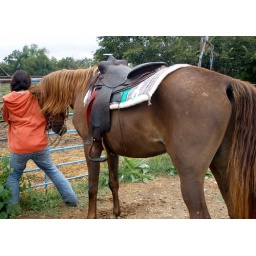
This horse liked to nudge his head against anyone standing nearby, after he was done with riding.